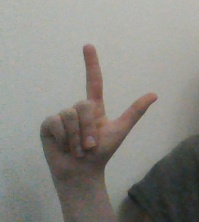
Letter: laam